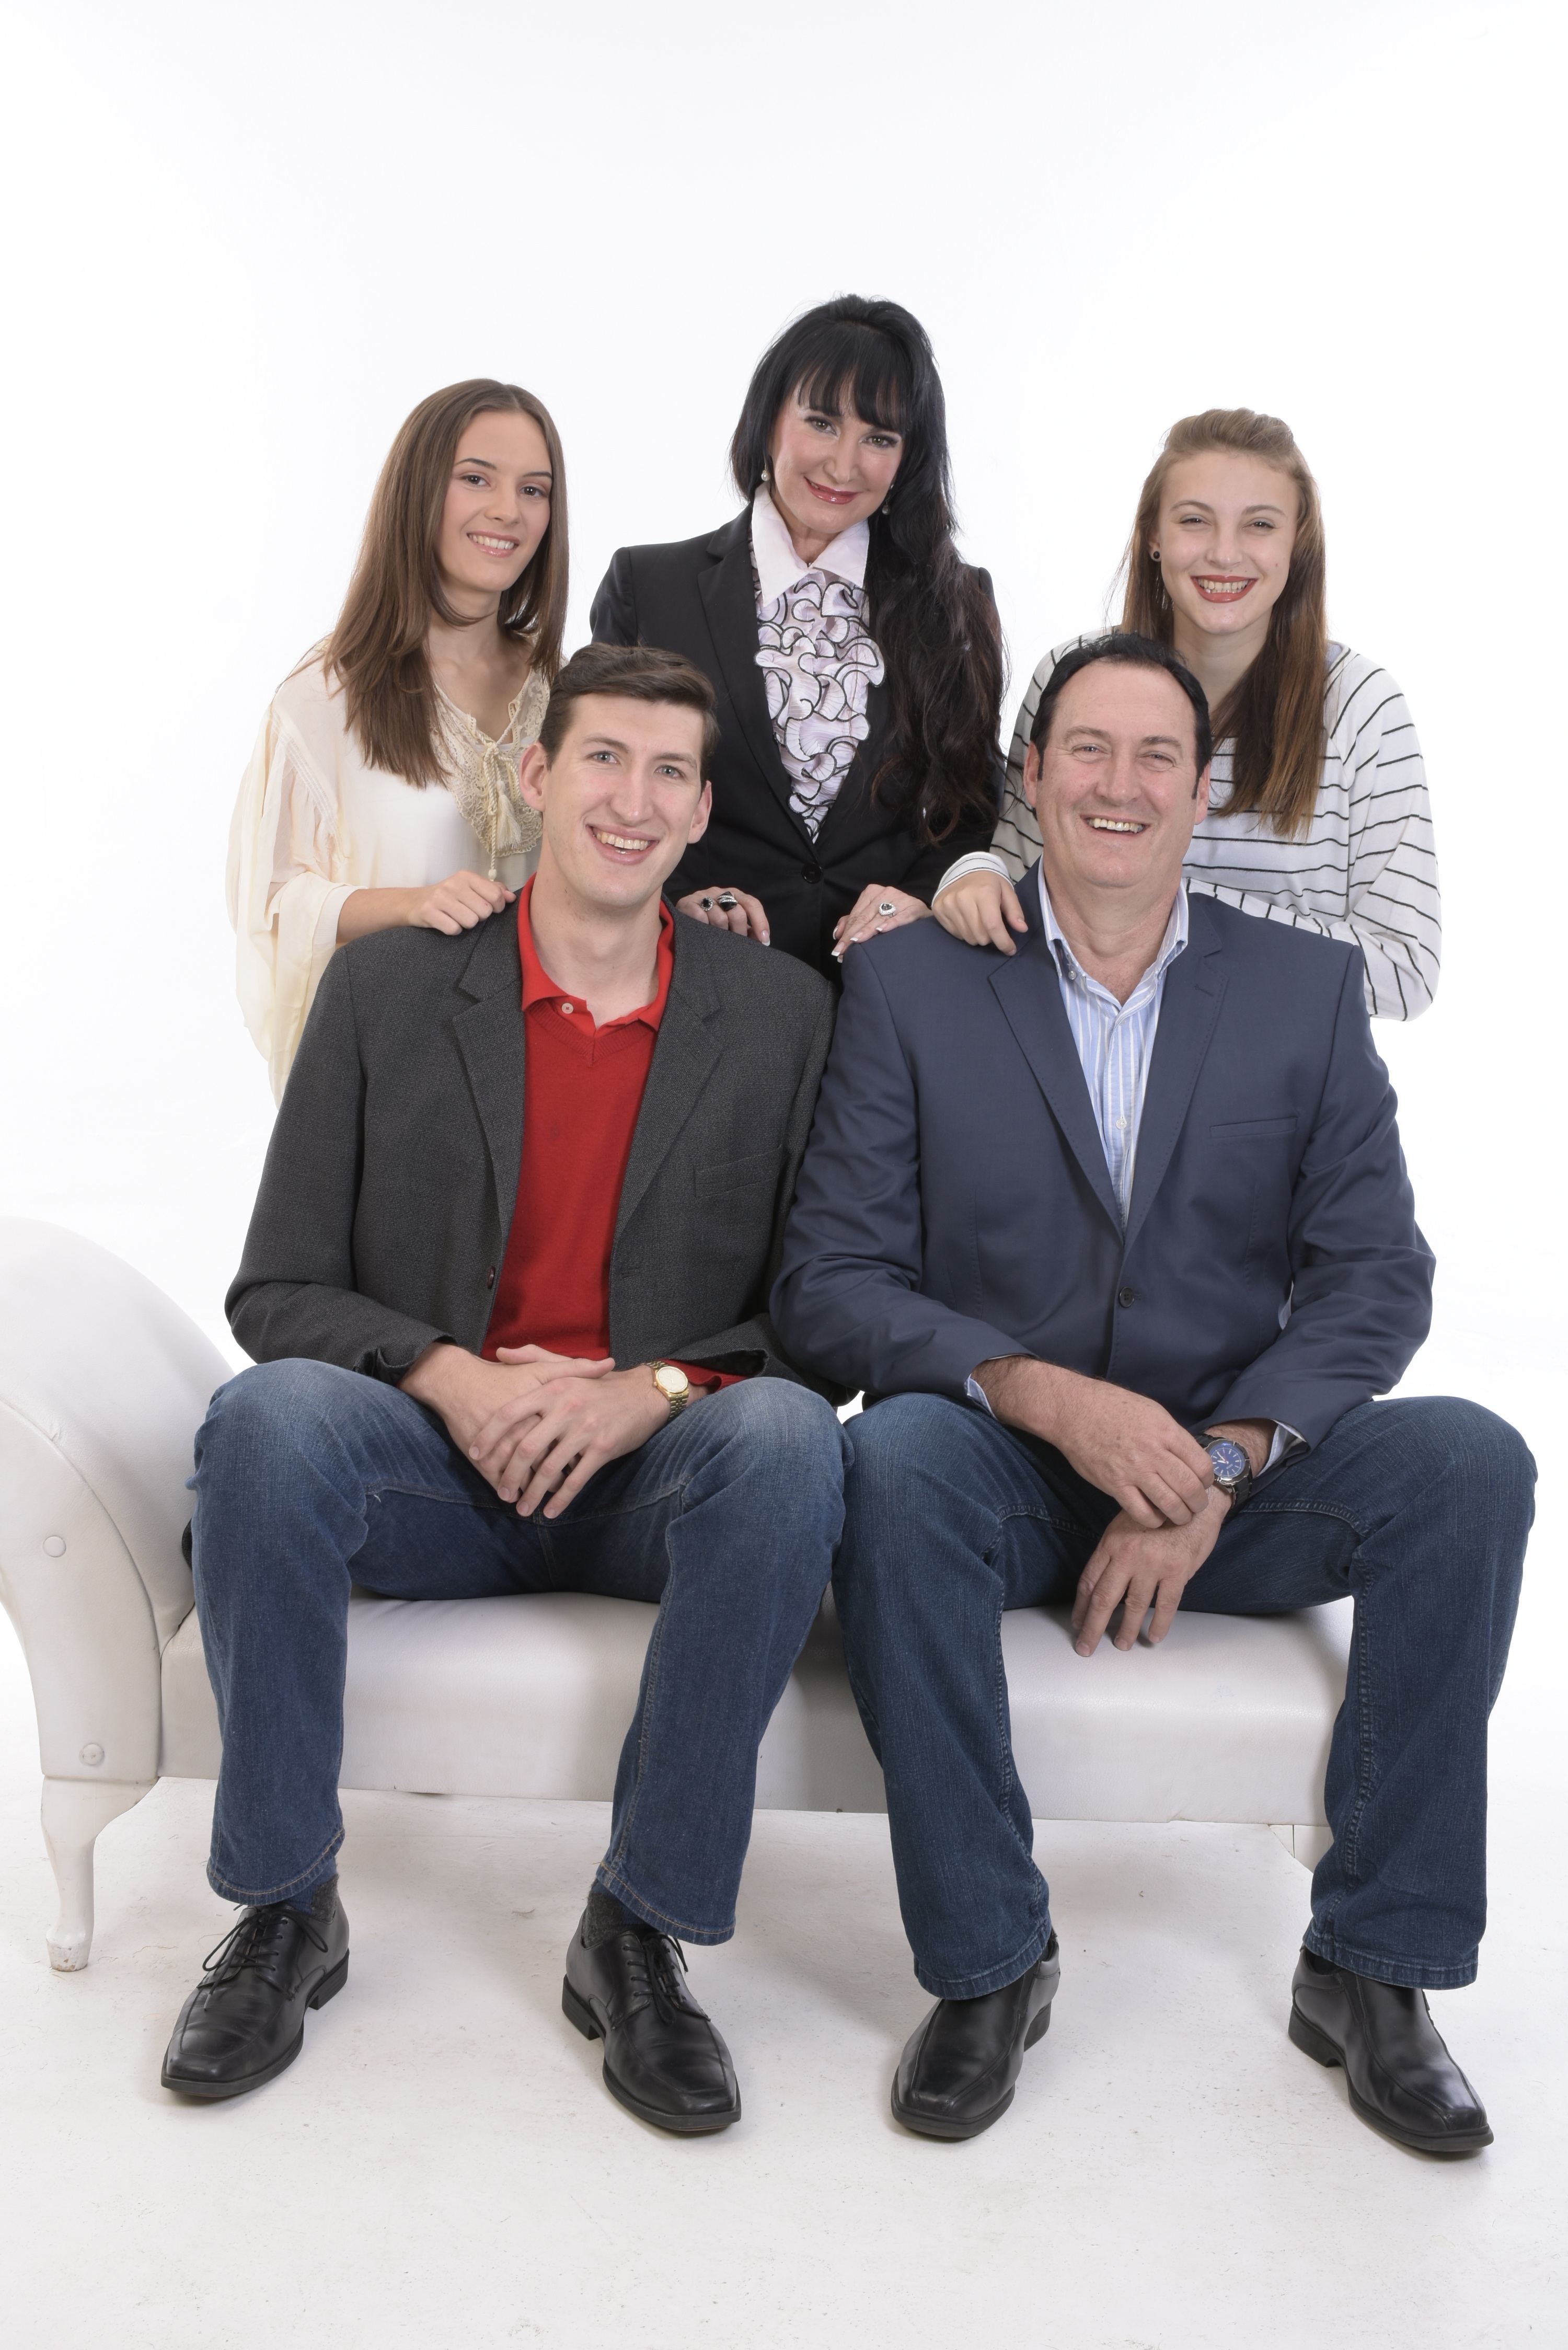
person, group, people, portrait, sitting, father, together, smiling, conversation, caucasian, dad, family, children, team, mother, parents, happy family, human positions, smiling family